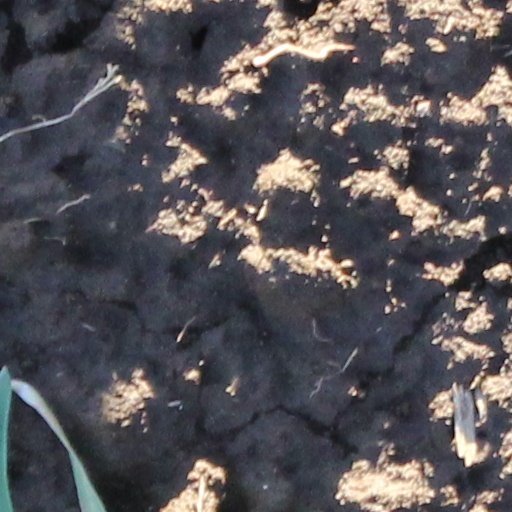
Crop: wheat